Jozo Rados

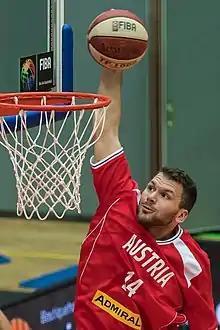
Rados with in August 2016

Jozo Rados (born 5 August 1993) is an Austrian basketball player for Vienna and Austria. Standing at , he plays as center.